USS Syren (1803)

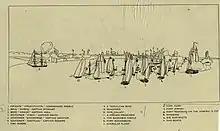
Bombardment of Tripoli, 1804

"Syren" returned to Syracuse on the morning of 19 February. On 5 March she detained a Prussian brig on a voyage from Tunis to Candia with Turkish passengers, she was sent to Malta, arriving same day, where Squadron Commander Preble immediately released her. On 9 March, she and sailed for Tripoli. Soon after their arrival, on 17 March 1804, she captured the Maltese armed brig "Transfer" belonging to Count Golena. Stewart took "Transfer" into US service and renamed her . She then served in the American squadron. On 20 March she collided with , causing damage to Nautilas that she had to return to port. On 22 March "Syren" captured a Russian flagged polacca named "Madonna di Catapoliani" or "Madona de Catapolaigne" and sent her to Malta. Capt. Preble ordered her released on 25 March after arrival. Operations in the Mediterranean during the spring and summer of 1804 and participated in the attacks on Tripoli in August and September 1804. The ship continued to support the squadron's operation against Tripoli which forced the Pasha to accede to American demands. On 2 July, 1805 Master Commandant Stewart turned command over to Master Commandant John Smith. After a peace treaty with Tripoli was signed on 10 June 1805, the brig remained in the Mediterranean for almost a year helping to establish and maintain satisfactory relations with other Barbary States. On 30 July she was with the U.S. fleet at Tunis.